Kendriya Vidyalaya No. 1, AFS, Lohegaon, Pune

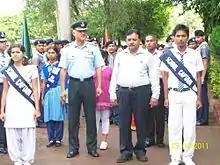
Principal With School captains receiving AOC

The school's current principal is Mr. R.N.Wadalkar. It has classes from I to XII, each with four divisions. The school has a football ground, two basketball courts, two assembly grounds (Primary and Secondary), one scout & guide ground, one volleyball ground, one cricket pitch and one children's park. The school is also known as Kendriya Vidyalaya no 1, Air Force Station, Pune, OR KV1.